United Nations Security Council Resolution 762

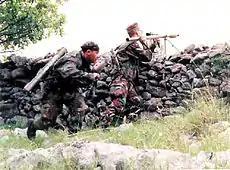
Croatian soldiers

United Nations Security Council resolution 762, adopted unanimously on 30 June 1992, after reaffirming resolutions 713 (1991), 721 (1991), 724 (1991), 727 (1992), 740 (1992) 743 (1992), 749 (1992), 752 (1992), 757 (1992), 758 (1992), 760 (1992) and 761 (1992), the Council urged all parties to honour their commitments to the United Nations plan in former Yugoslavia and complete a cessation of hostilities.